Economic history of Europe (1000 AD–present)

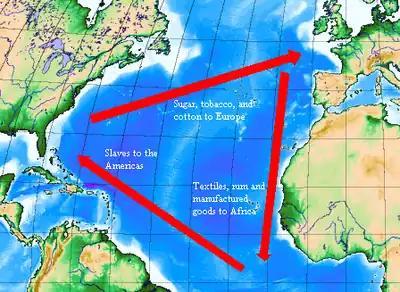
Mercantilism helped create trade patterns such as the triangular trade in the North Atlantic, in which raw materials were imported to the metropolis and then processed and redistributed to other colonies.

The basis of the British Empire was founded in the age of mercantilism, an economic theory that stressed maximizing the trade inside the empire, and trying to weaken rival empires. The modern or "second" British Empire was based upon the English Empire which first took shape in the early 18th century, with the English settlement of the Thirteen Colonies which in 1776 became the United States, as well as Canada's Maritime provinces, and the control of sugar plantation islands of the Caribbean, notably Trinidad and Tobago, the Bahamas, the Leeward Islands, Barbados, Jamaica and Bermuda. These islands, where slavery became the basis of the economy, comprised Britain's most lucrative colonies in terms of profits flowing to the absentee owners (who lived in Britain). The American colonies also utilized slave labour in the farming of tobacco, indigo and rice in the south. Britain's American empire was slowly expanded by war and colonization. Victory over the French during the Seven Years' War gave Britain control over what is now most of Canada.